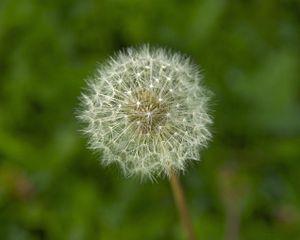
Achenes et pappus de pissenlit (Taraxacum obovatum), Dordogne.Unknown ""blown-ball"" of dandelion (taraxacum obovatum), dordogne, france."